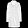
Label: Coat